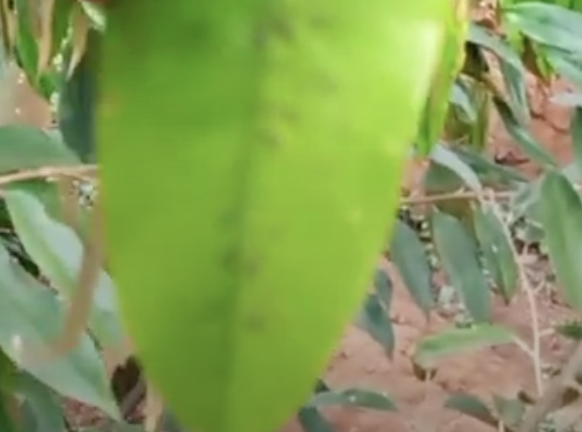
Label: sooty_mold